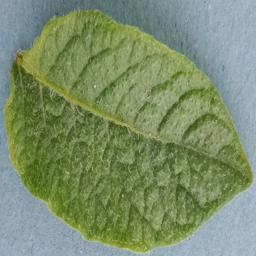
Label: Potato___Healthy